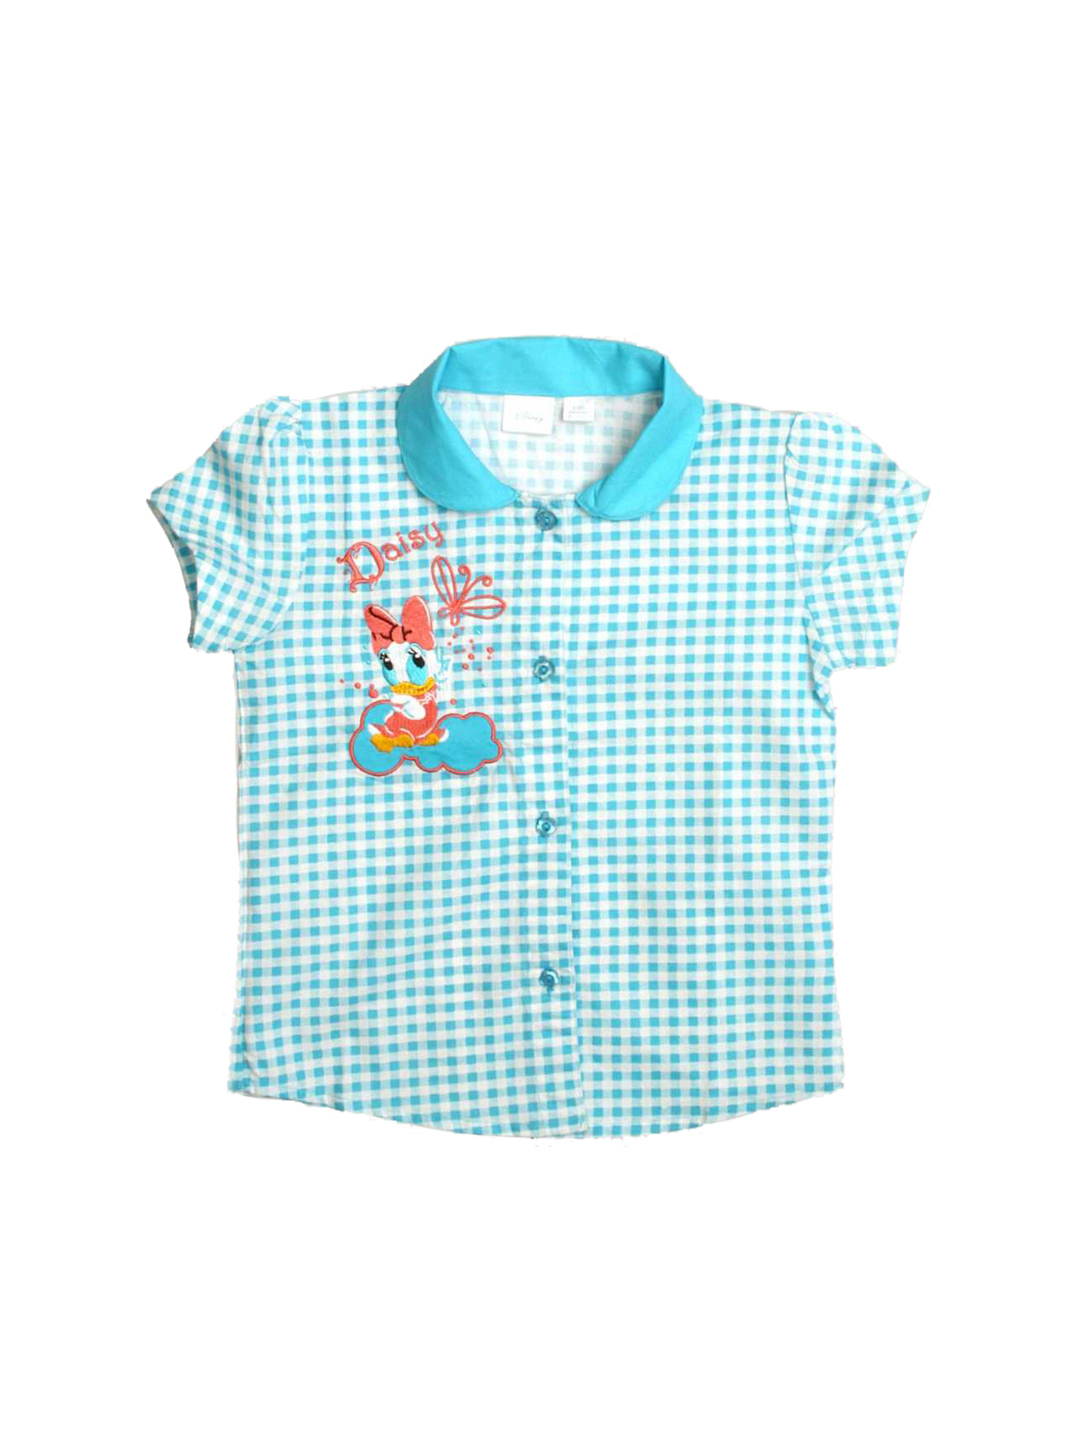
Disney Kids Girl's Blue Check Kidswear Shirt
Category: Apparel / Topwear / Shirts
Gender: Girls
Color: Blue
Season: Summer 2011
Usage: Casual